Eschatology of Jehovah's Witnesses

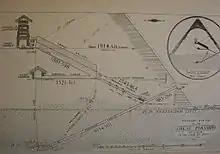
Early Watch Tower publications cited "the testimony of the Great Pyramid" for expectations for 1910 and 1914.

Russell's interpretations of the Great Pyramid were supported by the writings of John and Morton Edgar who were prominent members of his movement. Russell had first stated that 1874 was derived from a measurement of 3416 pyramid inches, but the measurement was revised in the 1910 edition to to point to 1915. The Edgars claimed that the revision in measurement and change in date was a result of errors made by Smyth.